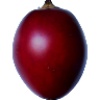
Label: tamarillo